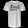
Label: T - shirt / top